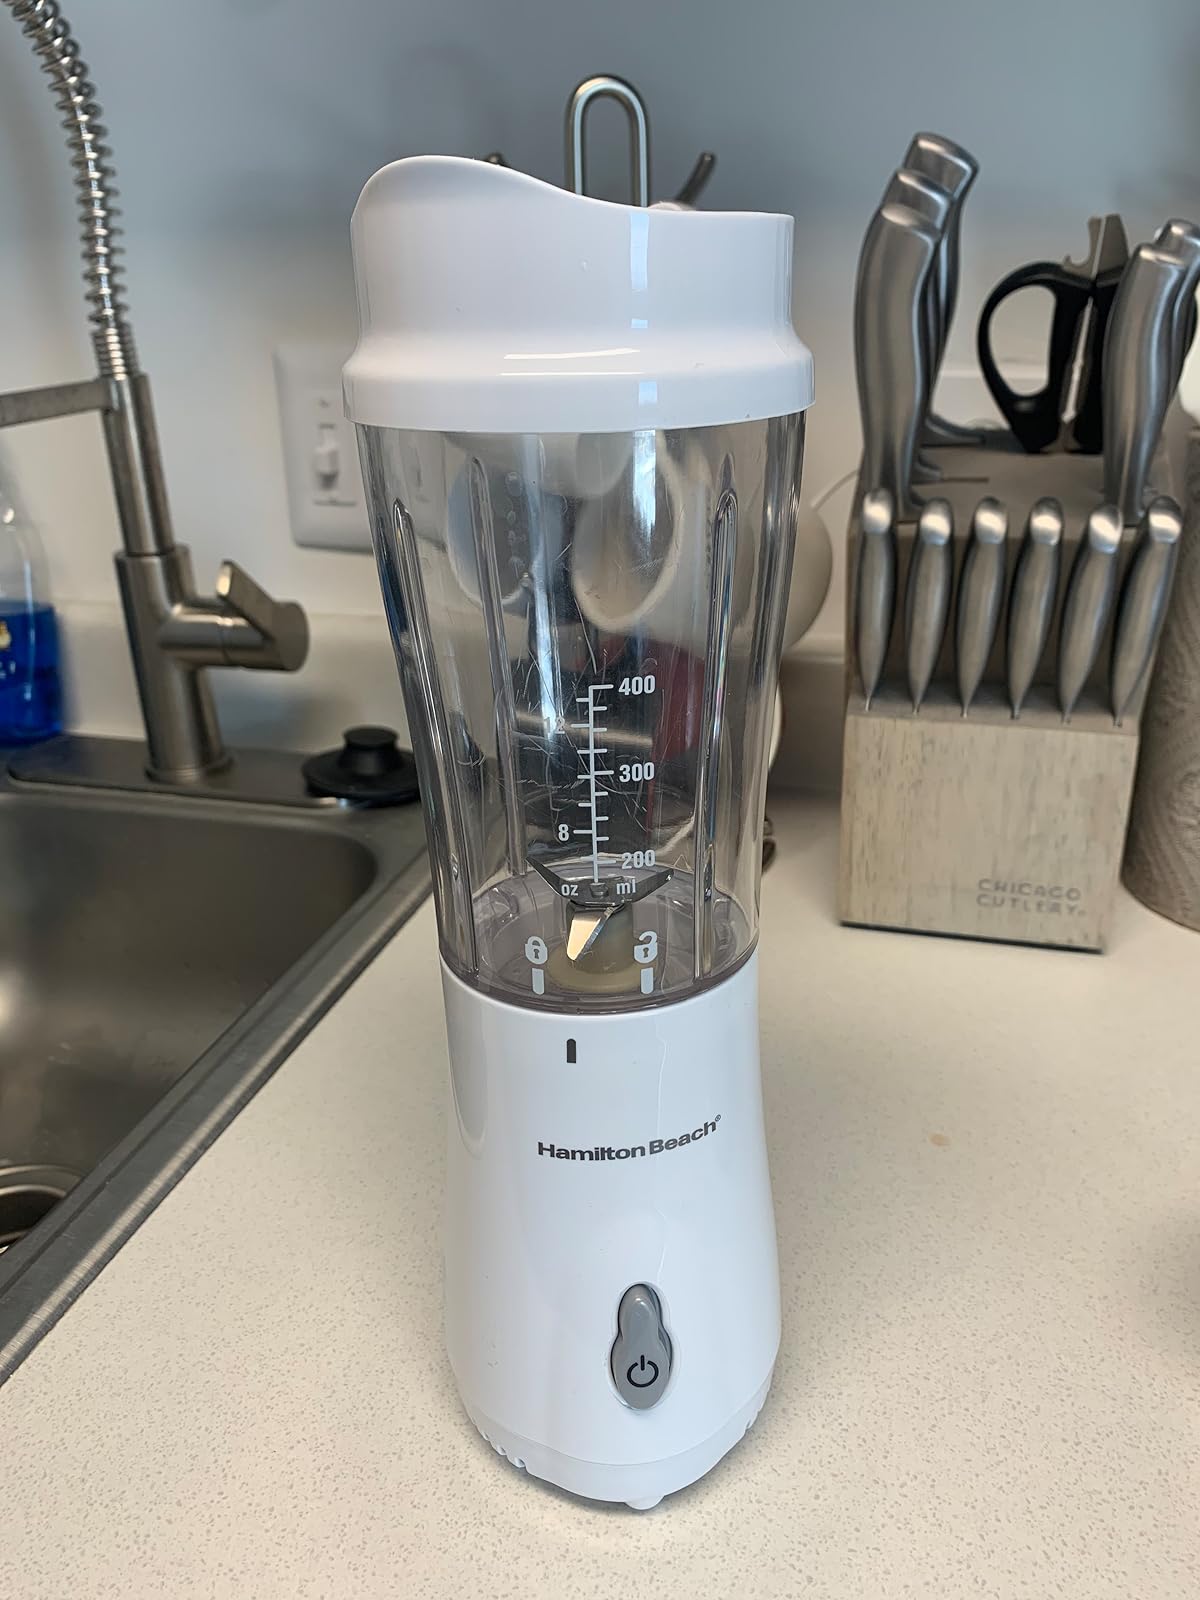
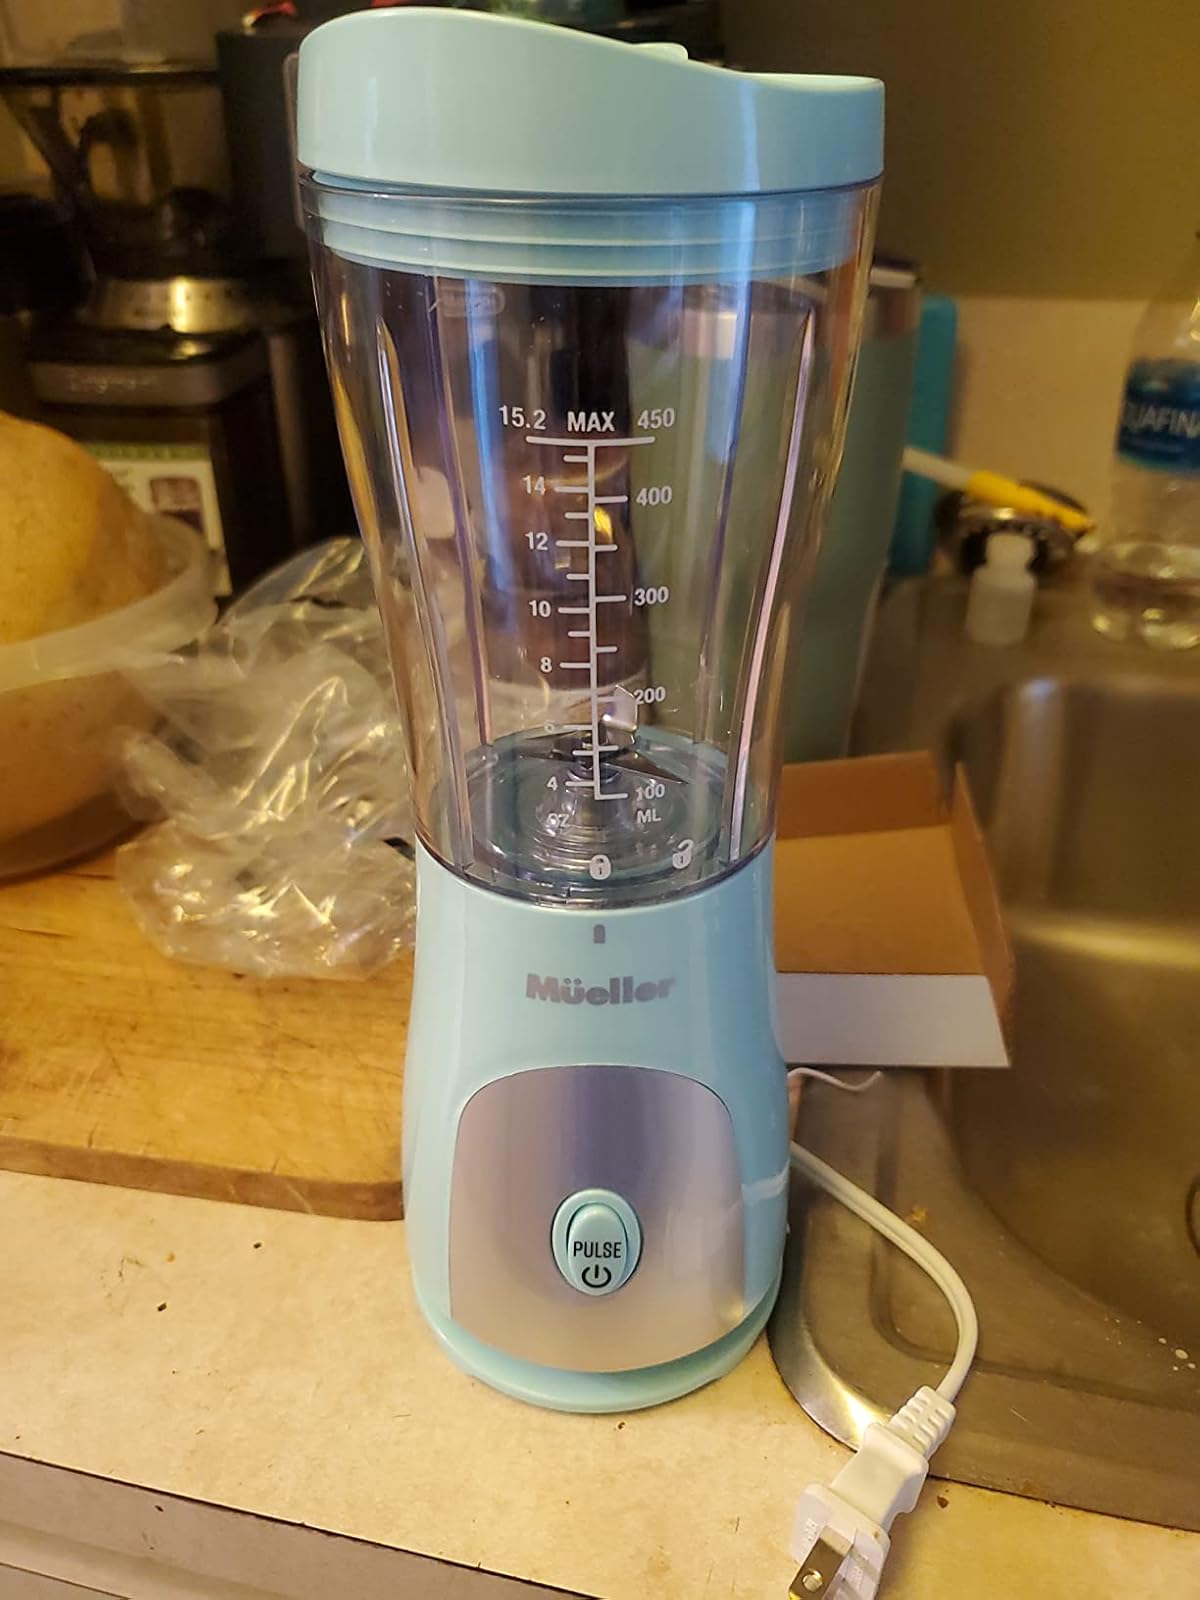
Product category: items_blender
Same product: no